Franciszkańska Street, Warsaw

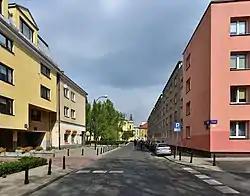
Franciszkańska Street.

Franciszkańska is a street in the centre of Warsaw, linking the New Town with Nalewki street. In the 19th century it was inhabited primarily by Jews, who converted the street into a large open-air marketplace. The name itself was derived from the Church of Saint Francis owned by the Franciscans.